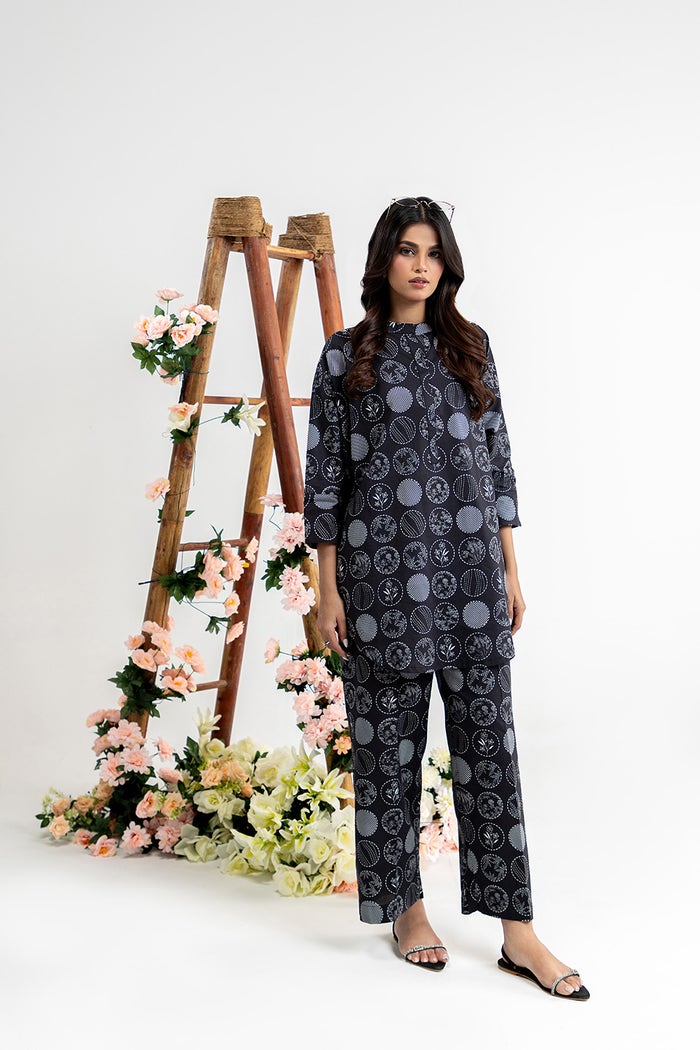
black kalpana print cotton tunic